Włocławek

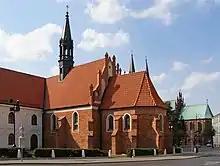
St. Witalis Church

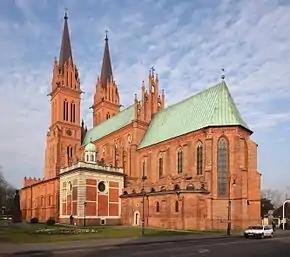
Basilica Cathedral of the St. Mary Assumption

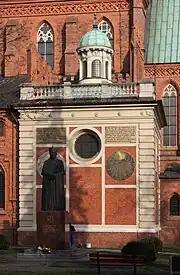
Sundial on the Cathedral wall

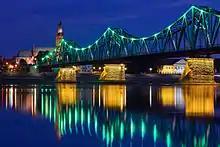
Old Town in Włocławek

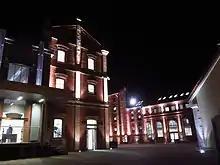
B Brewery Cultural Center

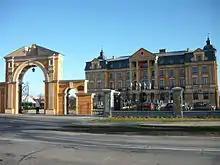
Amber Palace ("Pałac Bursztynowy")

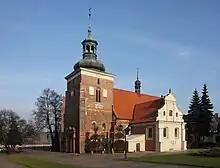
Church of John the Baptist

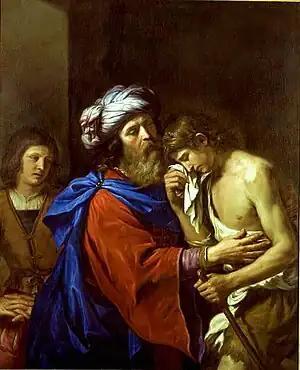
"The Return of the Prodigal Son" by Guercino, 1651, Płock Diocesan Museum

Next to Basilica Cathedral there is the Diocesan Museum (Polish Muzeum Diecezjalne) with paintings by Guercino, and prints by Albrecht Dürer. The Seminary Library of Chodynski Brothers keeps precious manuscripts, including missals from 1500.